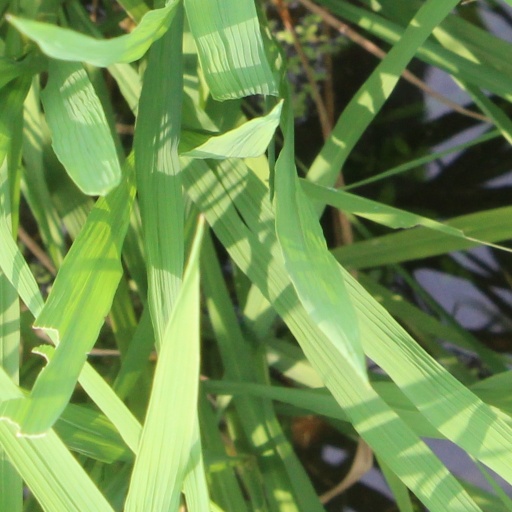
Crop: rice